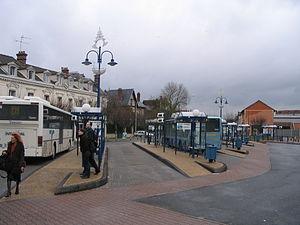
La gare routière de Montereau, à Montereau-Fault-Yonne, Seine-et-Marne, France.
Siyonne est un réseau de bus appartenant au syndicat intercommunal des transports collectifs de Montereau et ses environs et exploité par le groupe Transdev. Il dessert principalement Montereau-Fault-Yonne ainsi que la communauté de communes du Pays de Montereau et, dans une moindre mesure, le département de l'Yonne en dehors de l'Île-de-France.
La gare de Montereau est une gare ferroviaire française de la ligne de Paris-Lyon à Marseille-Saint-Charles, située sur le territoire de la commune de Montereau-Fault-Yonne, couramment appelée Montereau, dans le département de Seine-et-Marne en région Île-de-France.